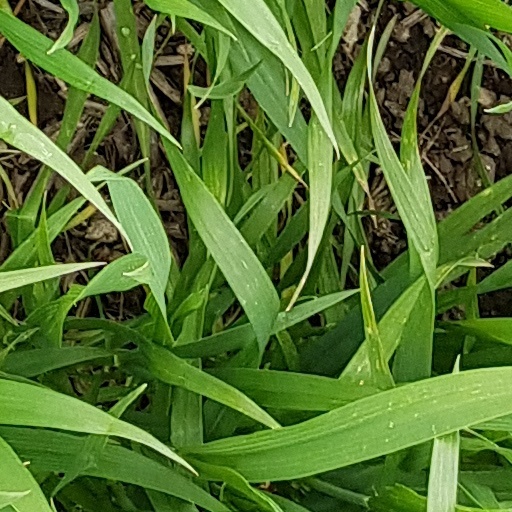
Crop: wheat